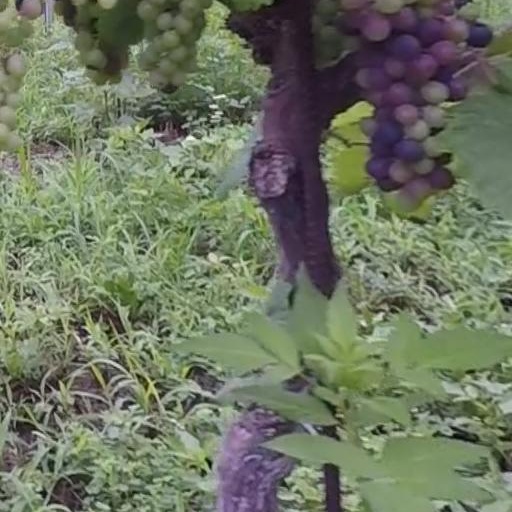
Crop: grape